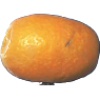
Label: Kumquats 1